Germaine Malaterre-Sellier

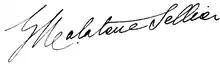

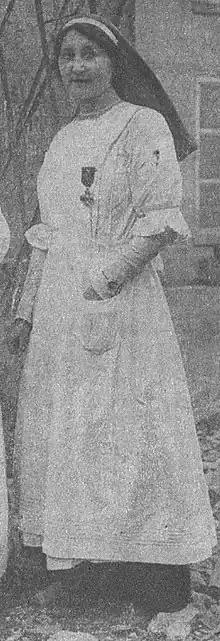
Germaine Malaterre-Sellier in the periodical "La Vie française" in June 1919.

Germaine Renée Suzanne Malaterre-Sellier (1889–1967) was a French nurse, feminist, suffragist and pacifist. From 1920, she was Vice-President of the "Union féminine pour la Société des Nations" (Women's Union for the League of Nations). In parallel, she was first Secretary-General, then Vice-President of the "Union Française pour le Suffrage des Femmes" (French Women's Suffrage Union).